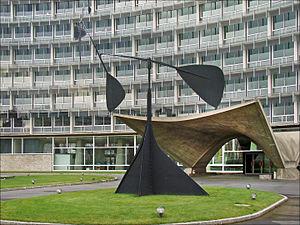
Les relations entre la France et les Nations unies désignent le rôle que joue la République française, membre permanent du Conseil de sécurité de l'ONU, au sein des institutions onusiennes.